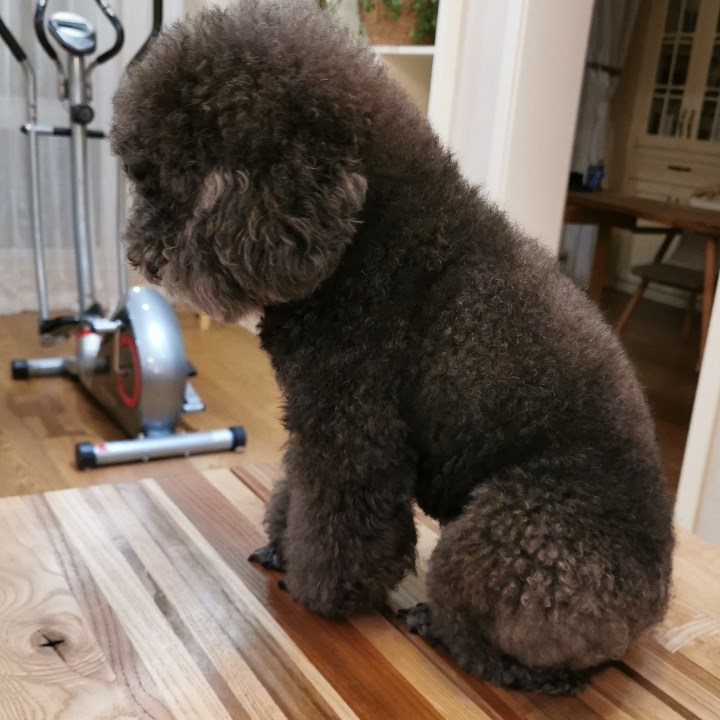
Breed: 7449-n000128-teddy